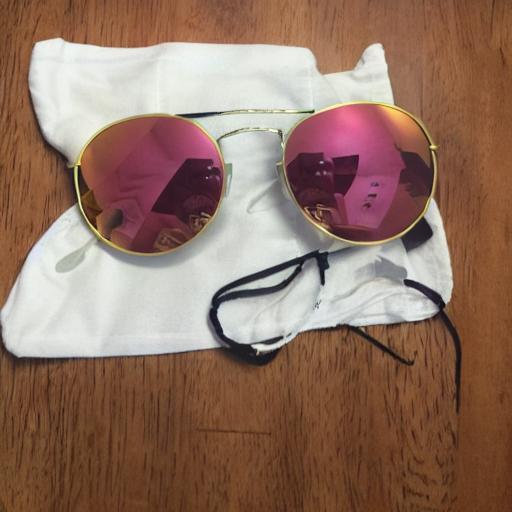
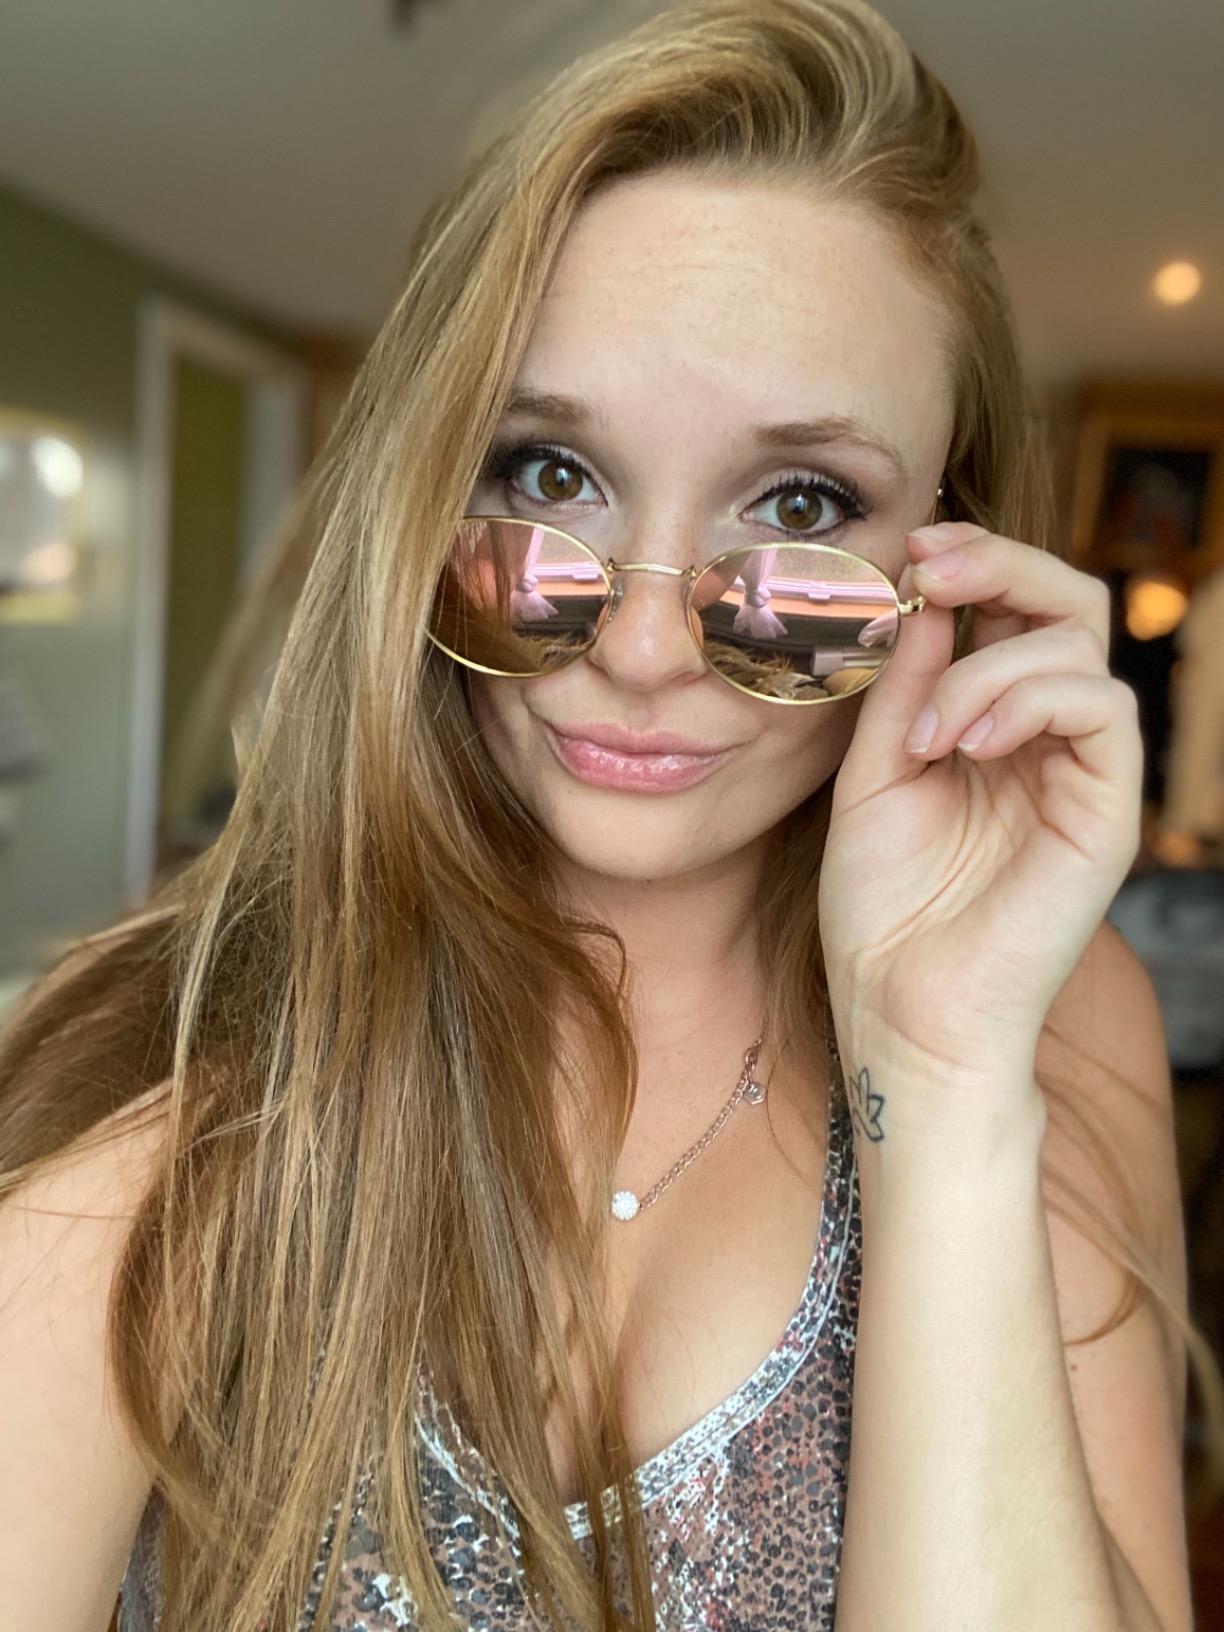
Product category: accessories_sunglasses
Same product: no